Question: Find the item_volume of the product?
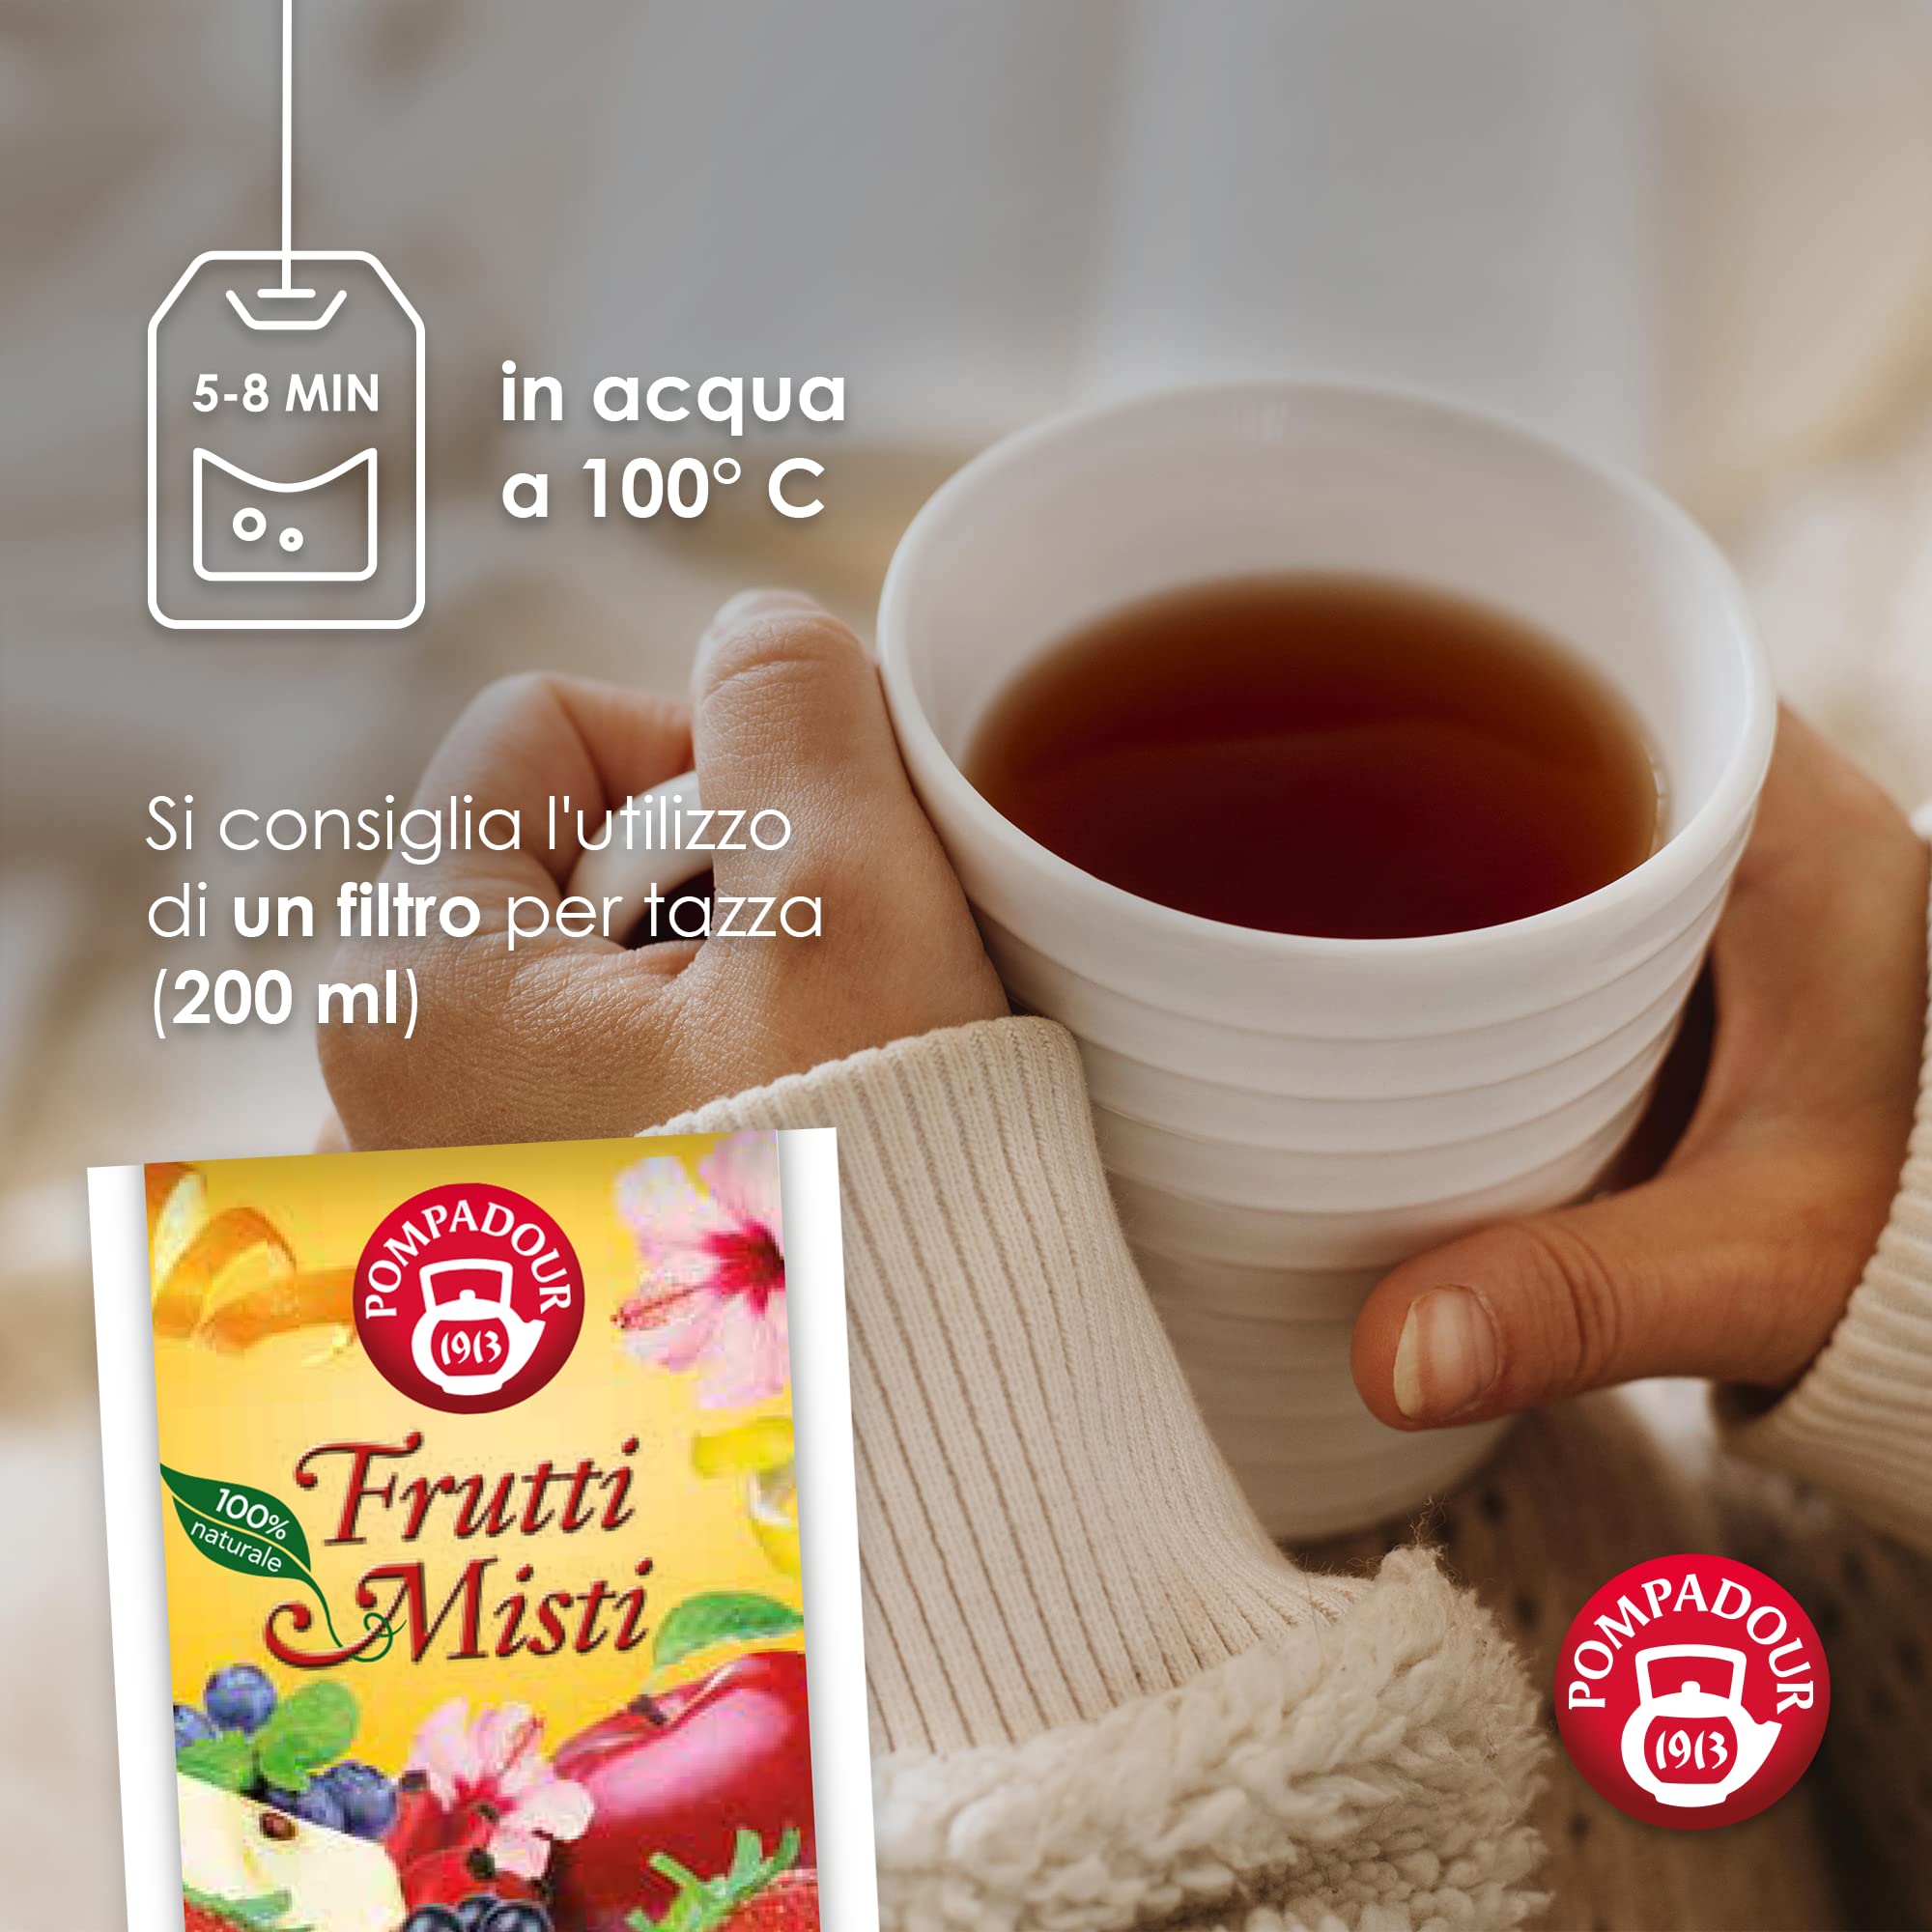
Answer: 200.0 millilitre